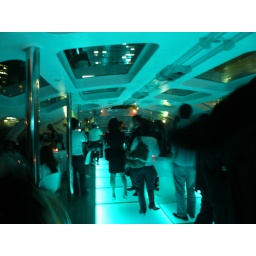
a water bus designed by Leiji Matsumoto